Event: Nepal Earthquake
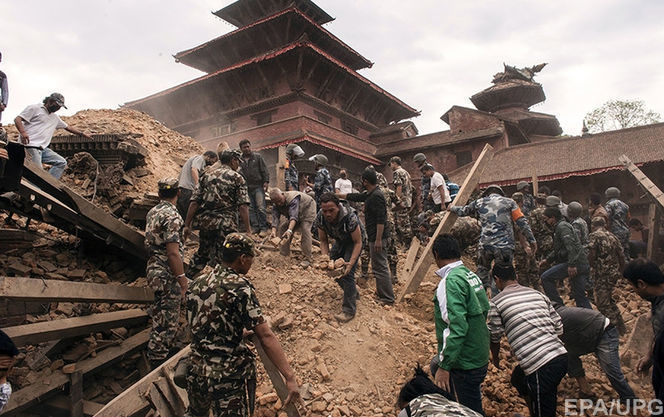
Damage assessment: damage